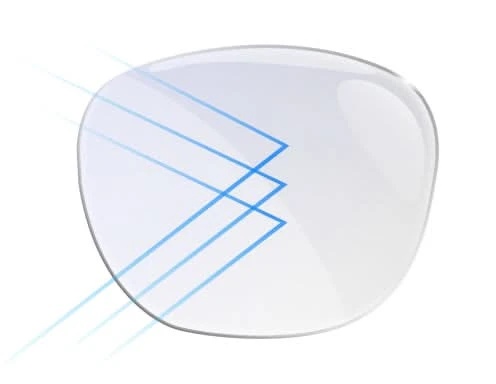
Blue Screen Lens (Single Vision)
Brand: Eyemode
Category: Health & Beauty > Personal Care > Vision Care > Eyeglass Lenses